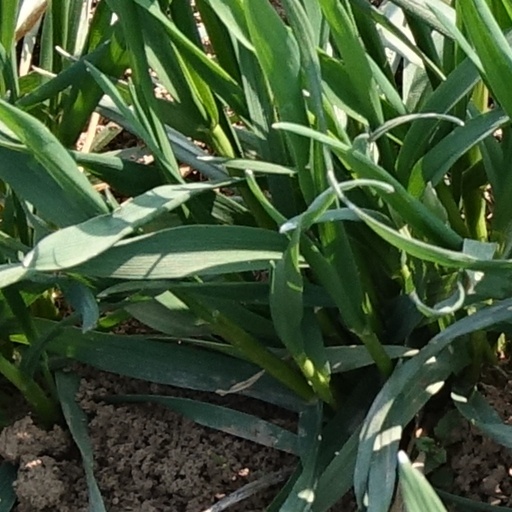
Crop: wheat